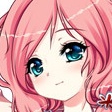
Portrait style: Anime Portrait